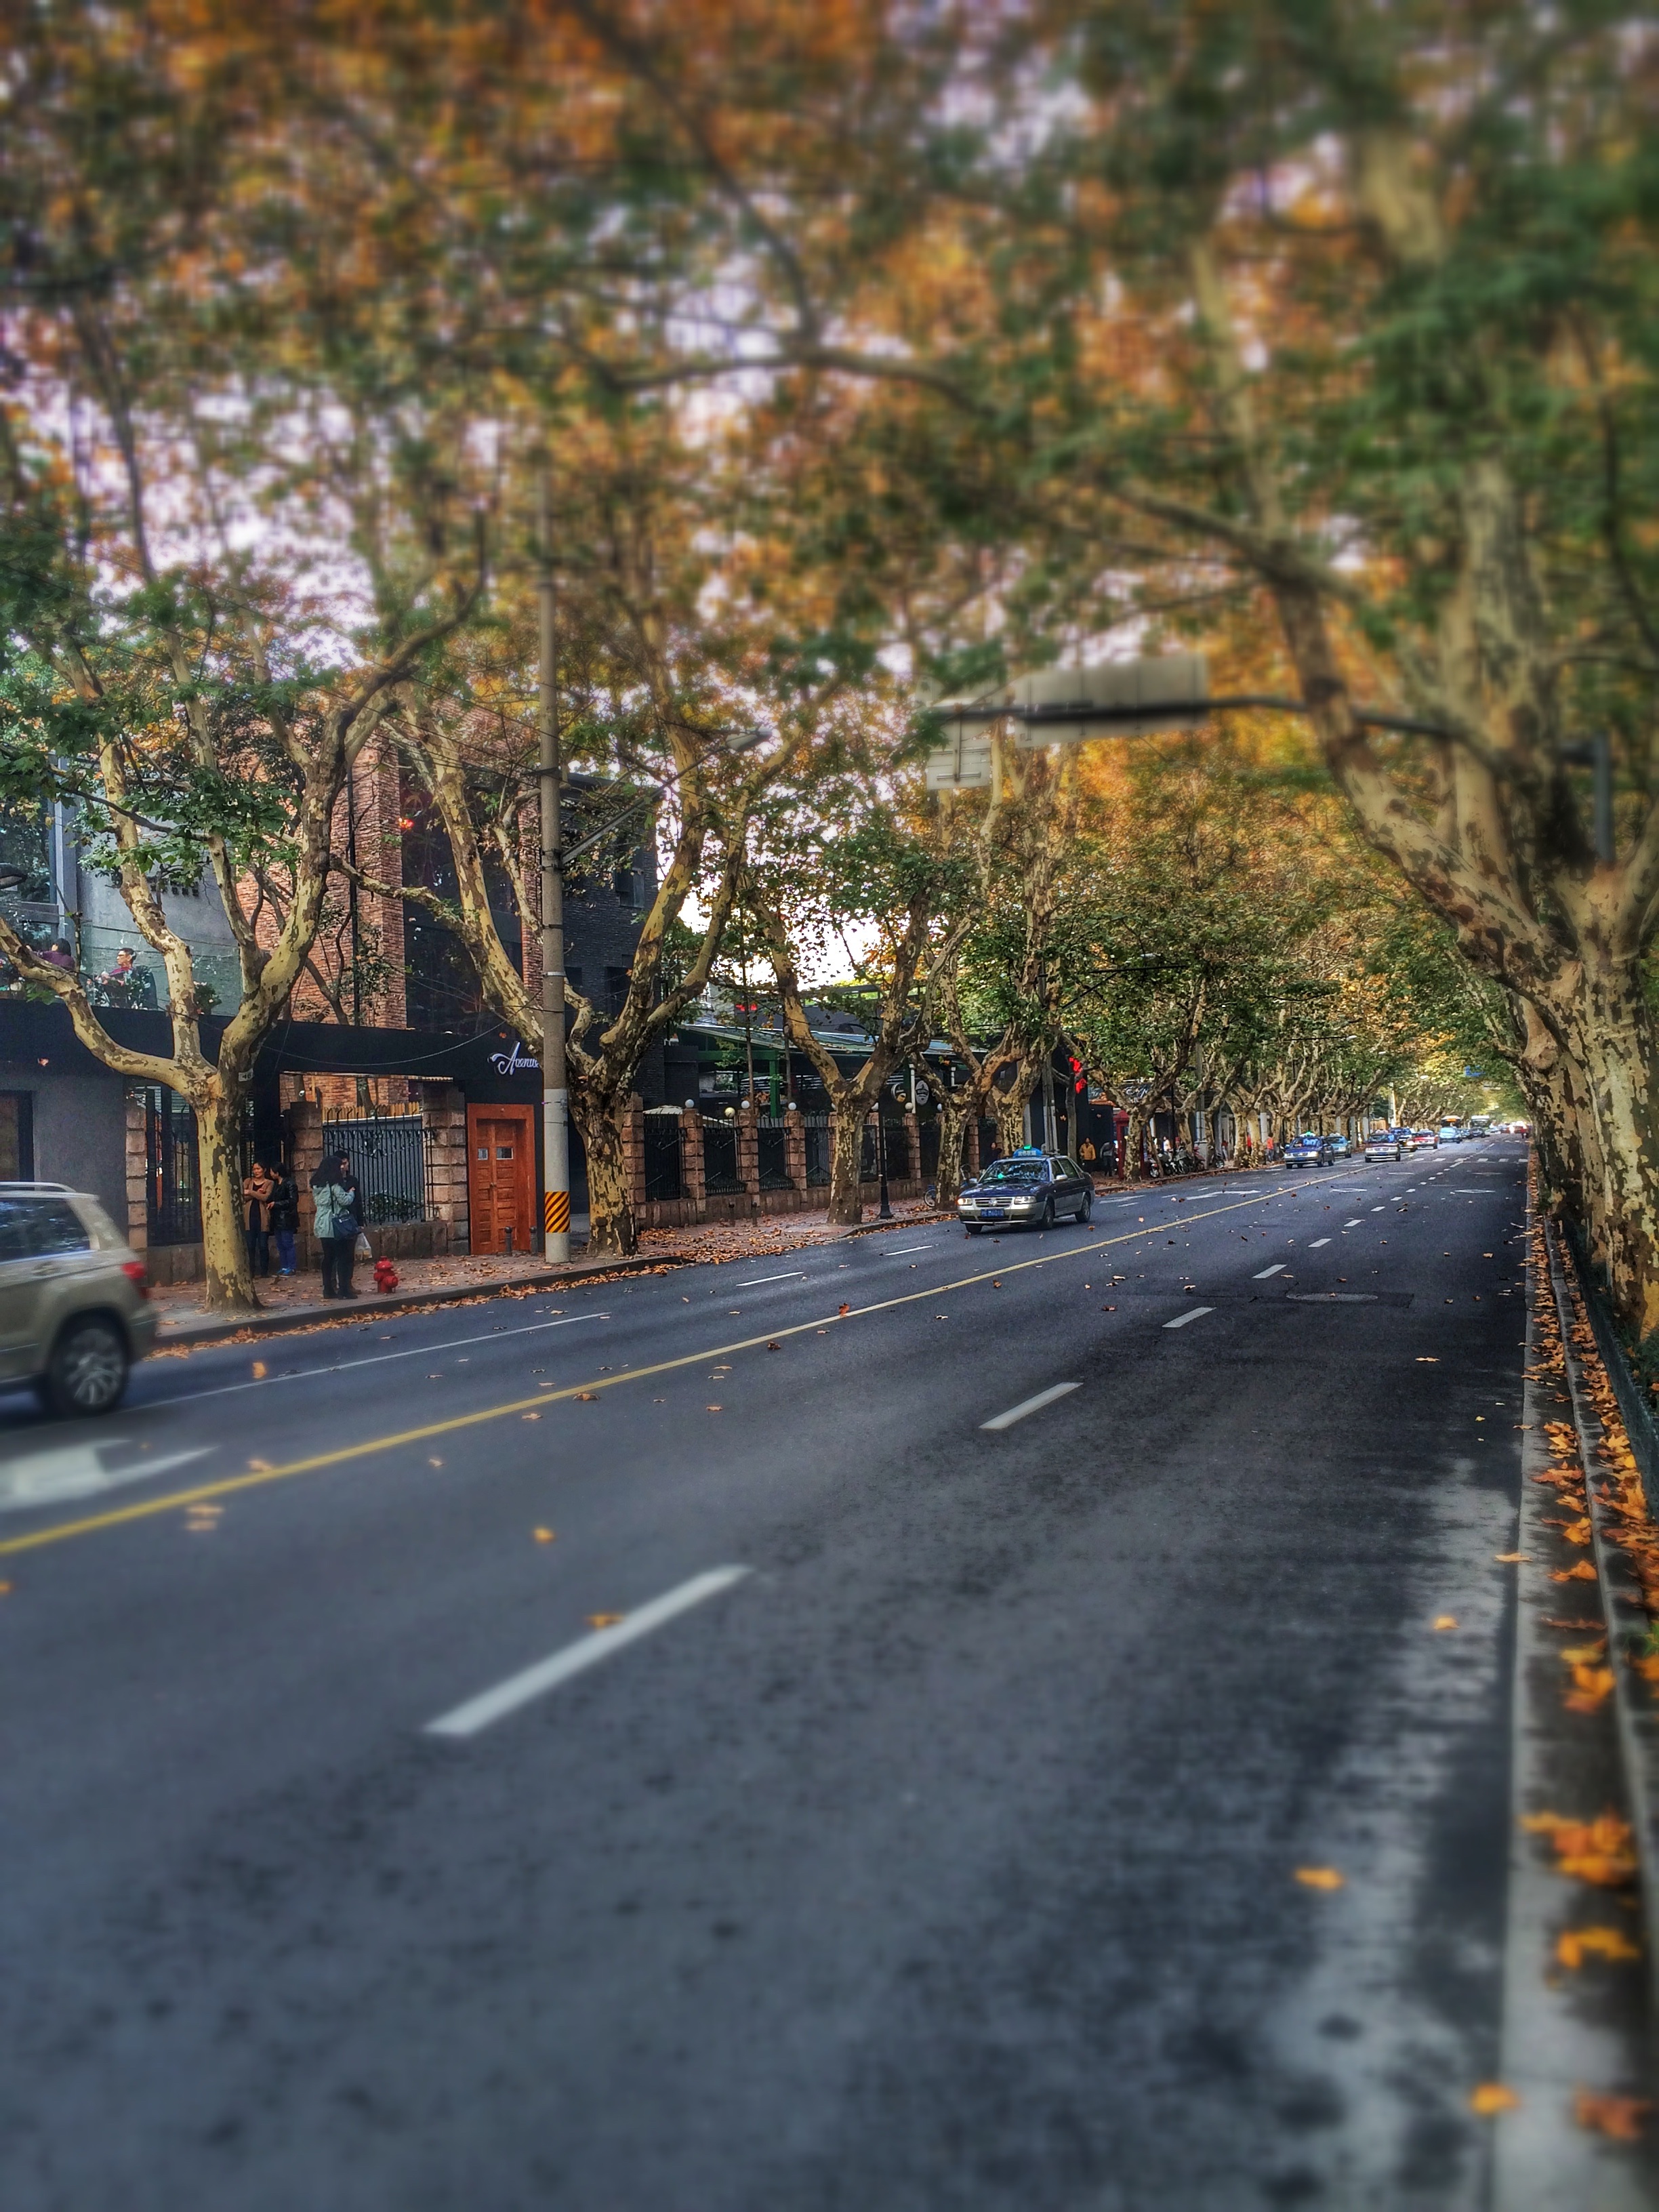
tree, track, road, street, morning, asphalt, suburb, evening, autumn, lane, season, infrastructure, shanghai, neighbourhood, road surface, urban area, residential area, woody plant